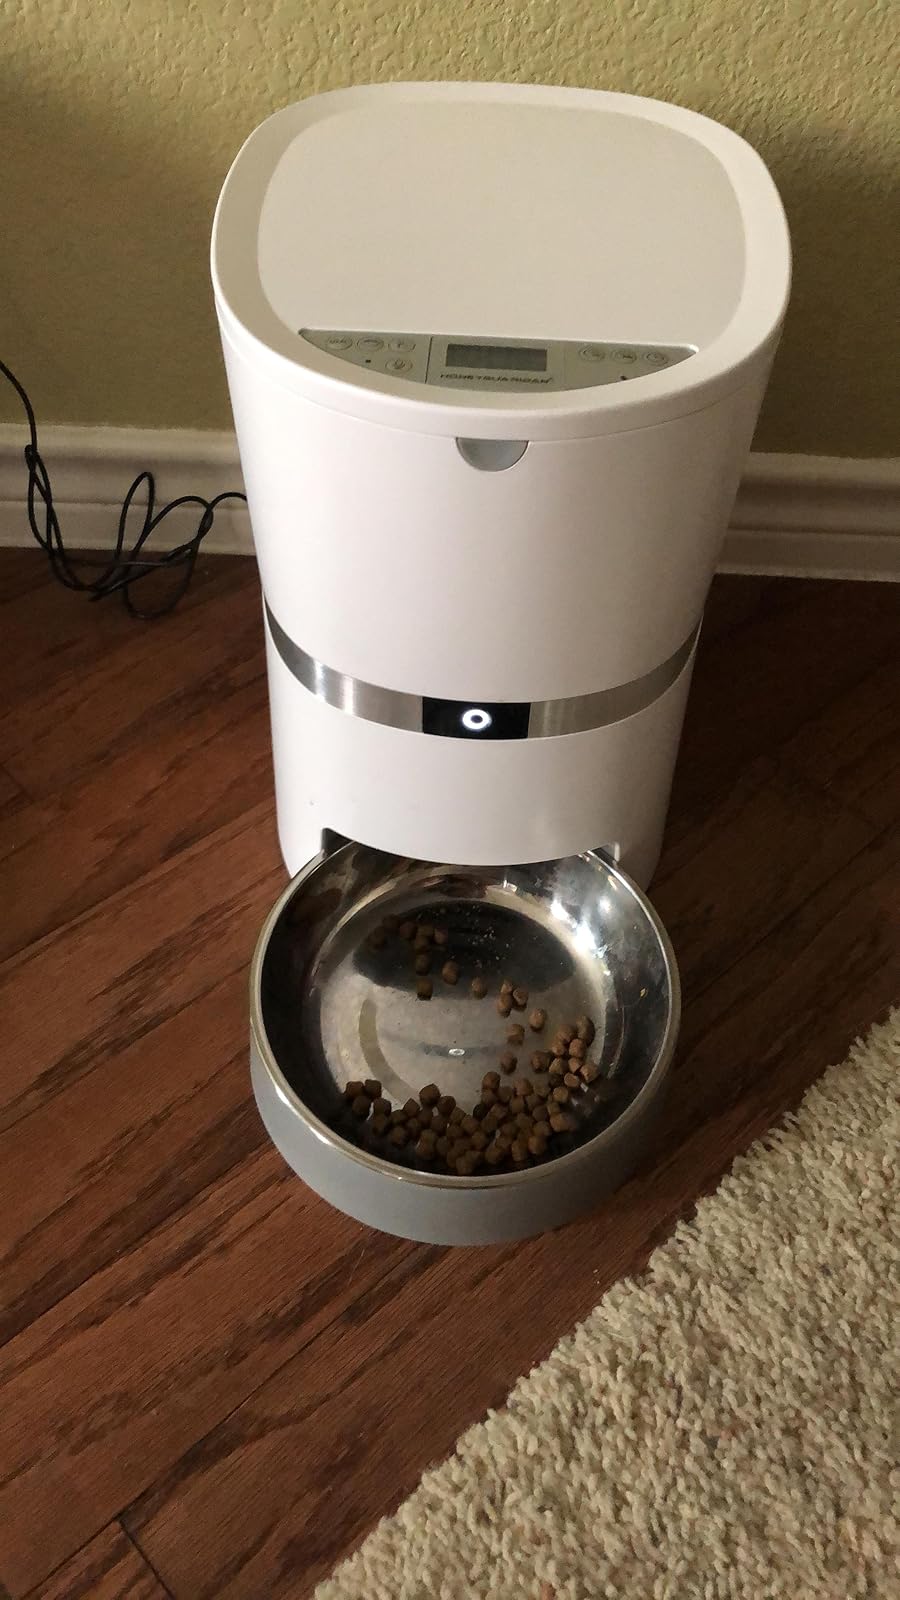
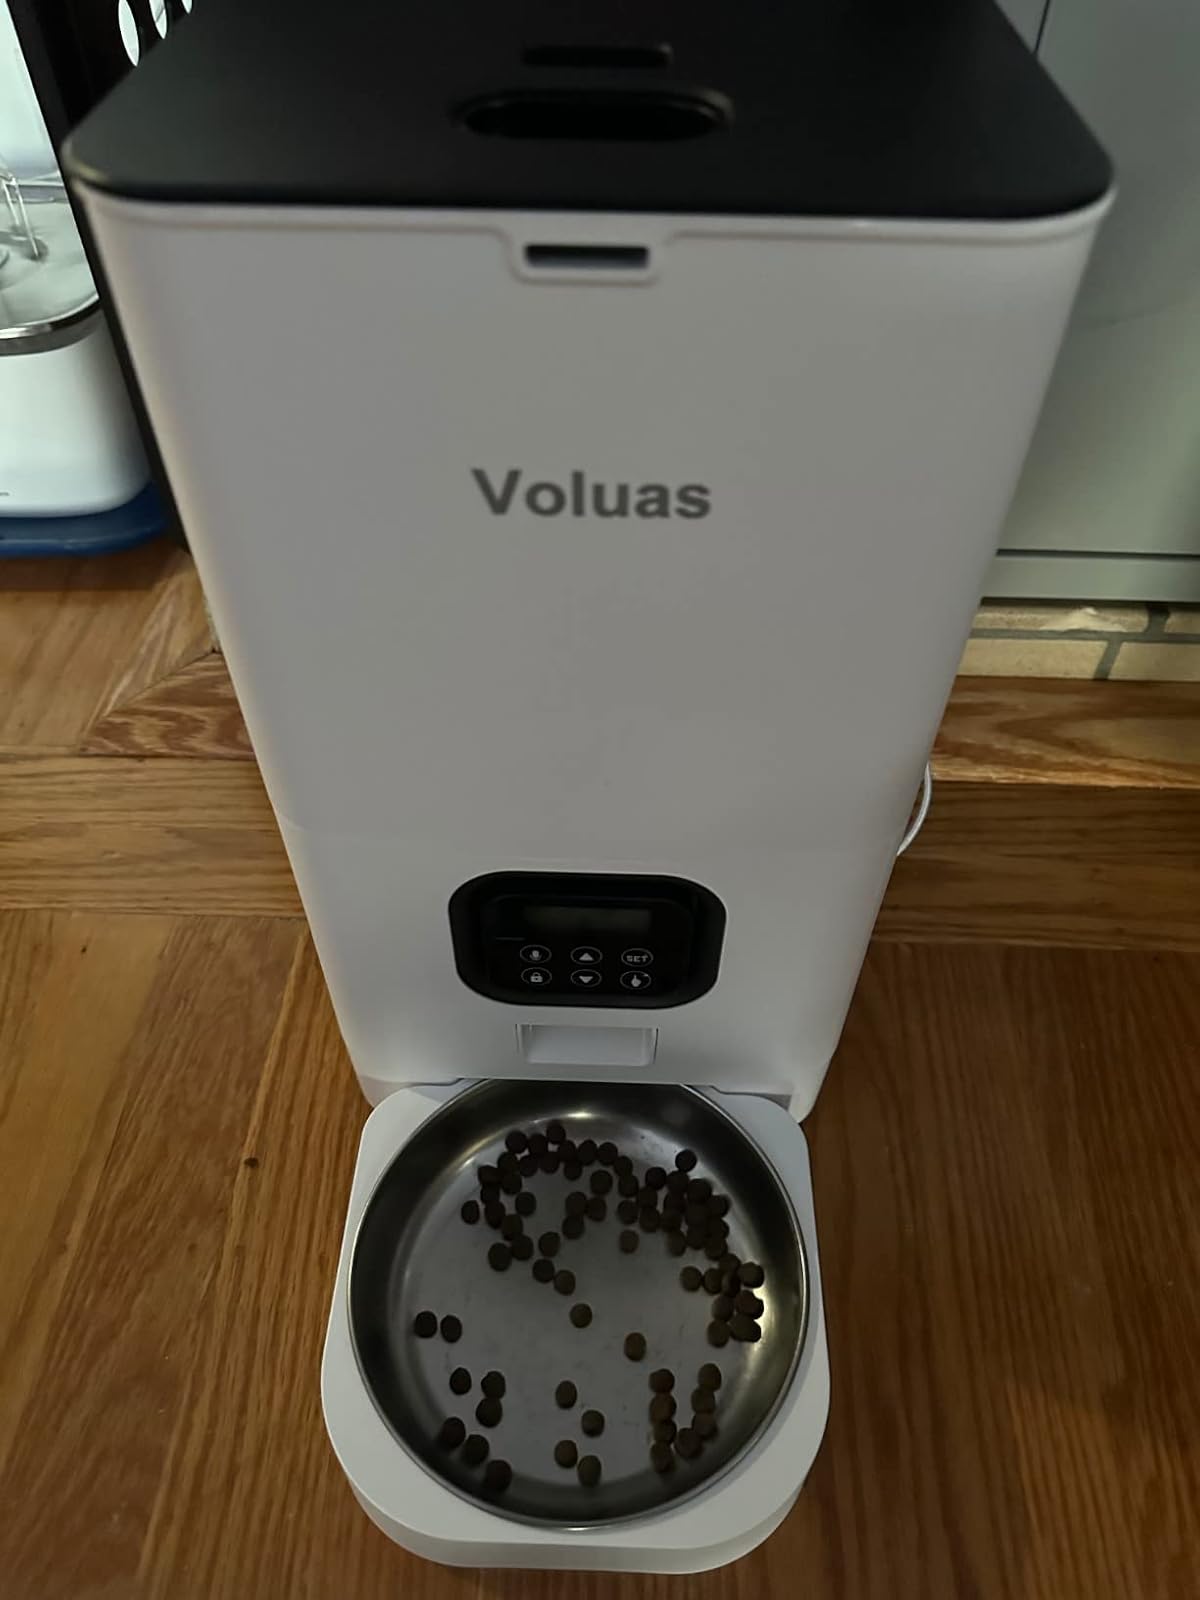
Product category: items_feeder
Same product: no